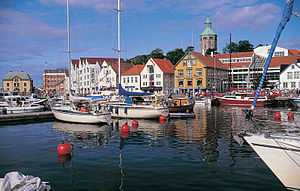
Stavanger / Historie
Vågen (Stavanger) med Valbergtårnet i dag.
Stavanger er en by og kommune i Rogaland som ligger i det sydvestlige Norge. Stavanger er Norges fjerdestørste bykommune med 132.729 indbyggere og Norges tættest befolkede kommune. Kommunen ligger i Nord-Jæren og udgør sammen med Sandnes, Sola og Randaberg landets tredjestørste byområde med 241.990 indbyggere.